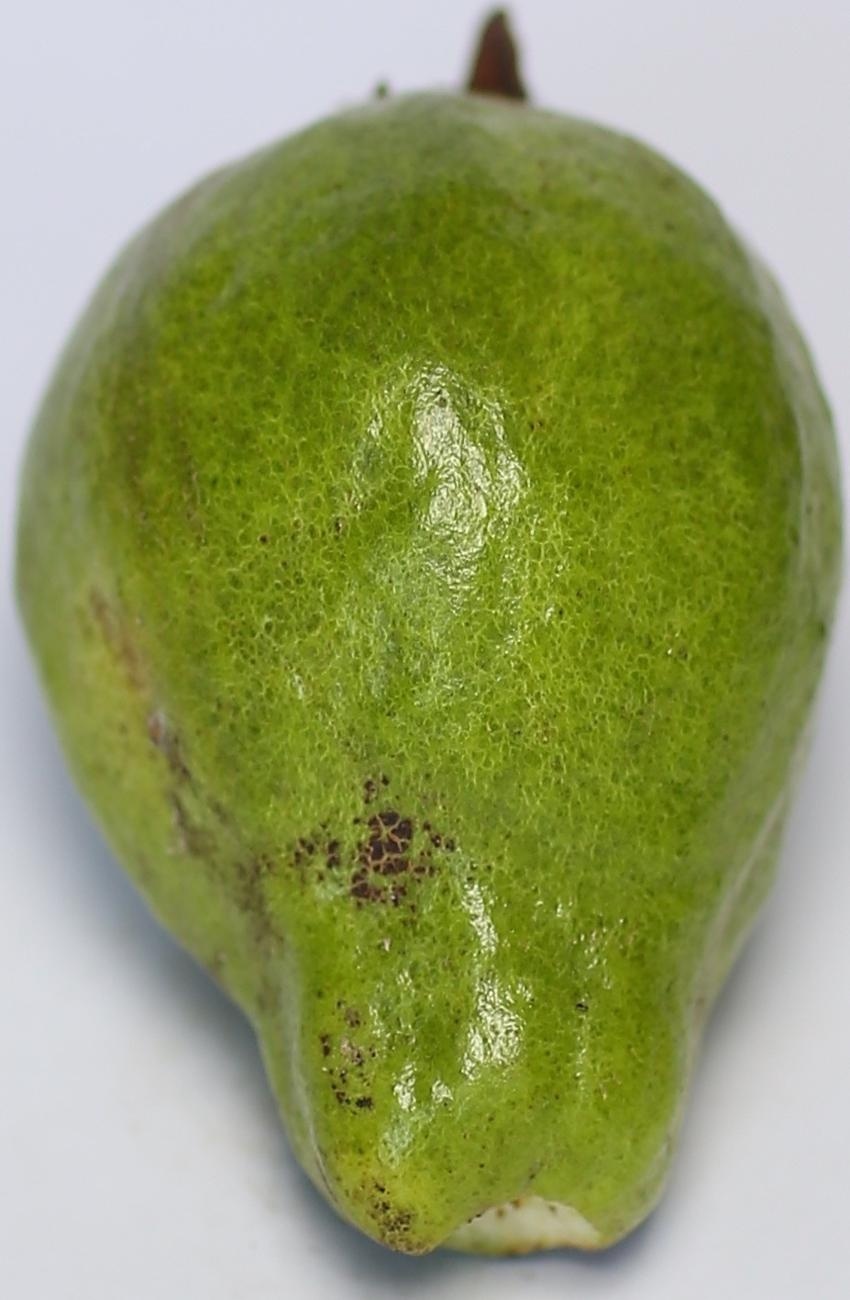
Maturity: green
Variety: local-sindhi